Edward Strong the Elder

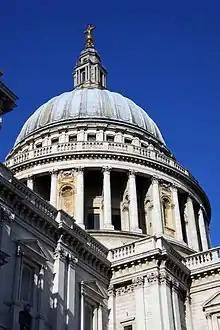
The dome of St Paul's decorated by Strong

Edward came from a long line of masons and quarry owners and was the son of Valentine Strong (1609–1662) and Anne Margetts. Valentine had built Sherborne House for Sir John Dutton 1651 to 1653. His grandfather Timothy Strong rebuilt the frontage of Cornbury House in 1631. His elder brother Thomas Strong was also a mason but died young in 1681.